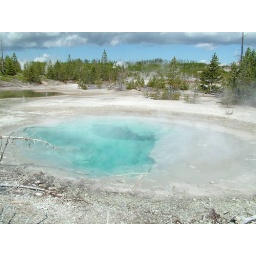
pond of bright blue water surrounded by forest